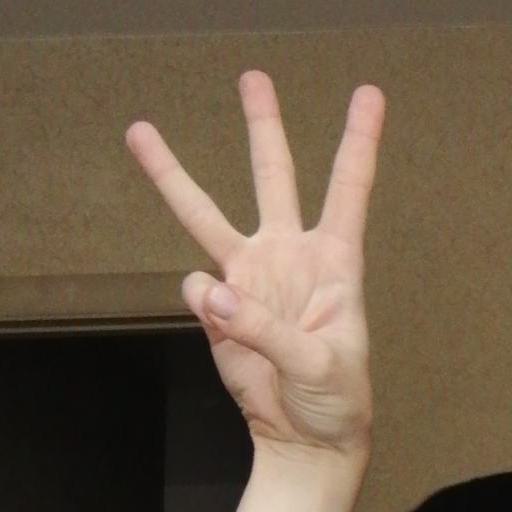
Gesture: three